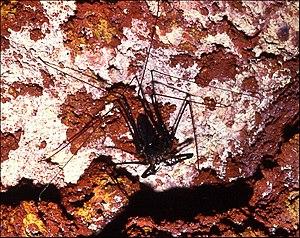
Heterophrynus longicornis, grotte Fourgassie, Guyane
La grotte Fourgassie est une cavité naturelle latéritique de Guyane située, en pleine forêt primaire, et non loin de la crique homonyme sur la commune de Roura, dans la Montagne de Kaw. Elle présente un intérêt géologique et, par la faune qui l'habite, peut se rattacher au domaine de la biospéléologie.